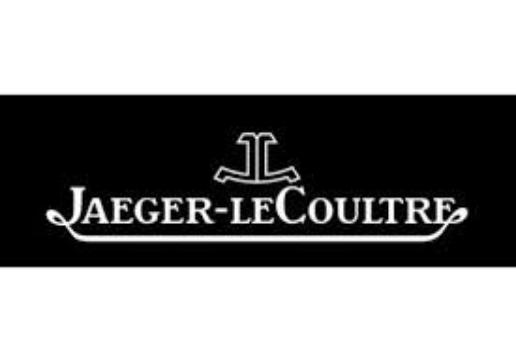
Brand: jaeger-lecoultre
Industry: Electronic